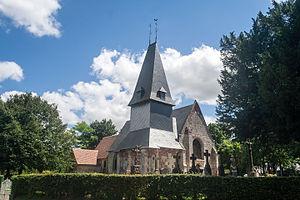
Cette liste regroupe une partie des monuments historiques du Calvados.
L'église Saint-Sébastien est une église catholique située à Préaux-Saint-Sébastien, en France.
Préaux-Saint-Sébastien est une ancienne commune française, située dans le département du Calvados en région Normandie, devenue le 1ᵉʳ janvier 2016 une commune déléguée au sein de la commune nouvelle de Livarot-Pays-d'Auge.